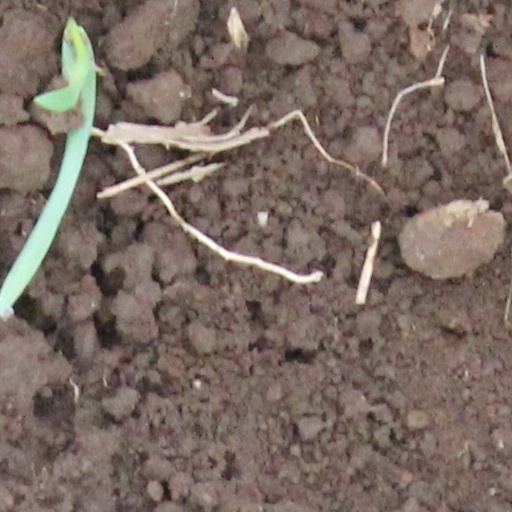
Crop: wheat